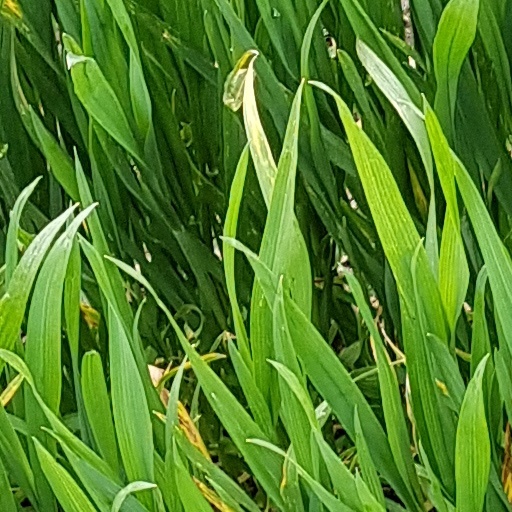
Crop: wheat